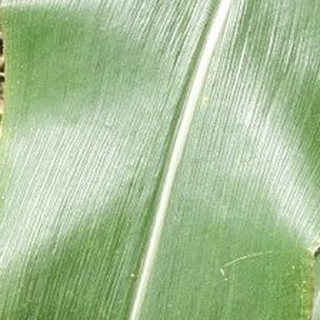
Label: healthy_corn